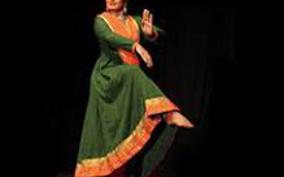
Dance form: kathak